Diébédo Francis Kéré

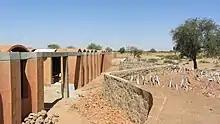
Secondary school in Gando

Construction of a secondary school designed by Kéré began in May 2011. The new building complex was designed to accommodate approximately 1000 students. The layout is inspired by the traditional rural households in Burkina Faso: the classrooms are set out in a circular fashion forming a protected courtyard, shielding it from the dust and sand brought by the Harmattan winds. The structure is open on its west side, allowing a cool breeze to enter the area, an innovative air-cooling system using only natural ventilation. The school is surrounded by a bank of earth, on which trees are planted. The trees provide shade, and rainwater is gathered to provide them with water. Perforated pipes are laid underneath the earth banks, and gather moisture. Wind cools down as it blows through the pipes, and emerges in the classrooms through holes in the floor, providing a zero emissions under-floor cooling system. This design won the 2012 Global Holcim Award for Sustainable Construction Gold.